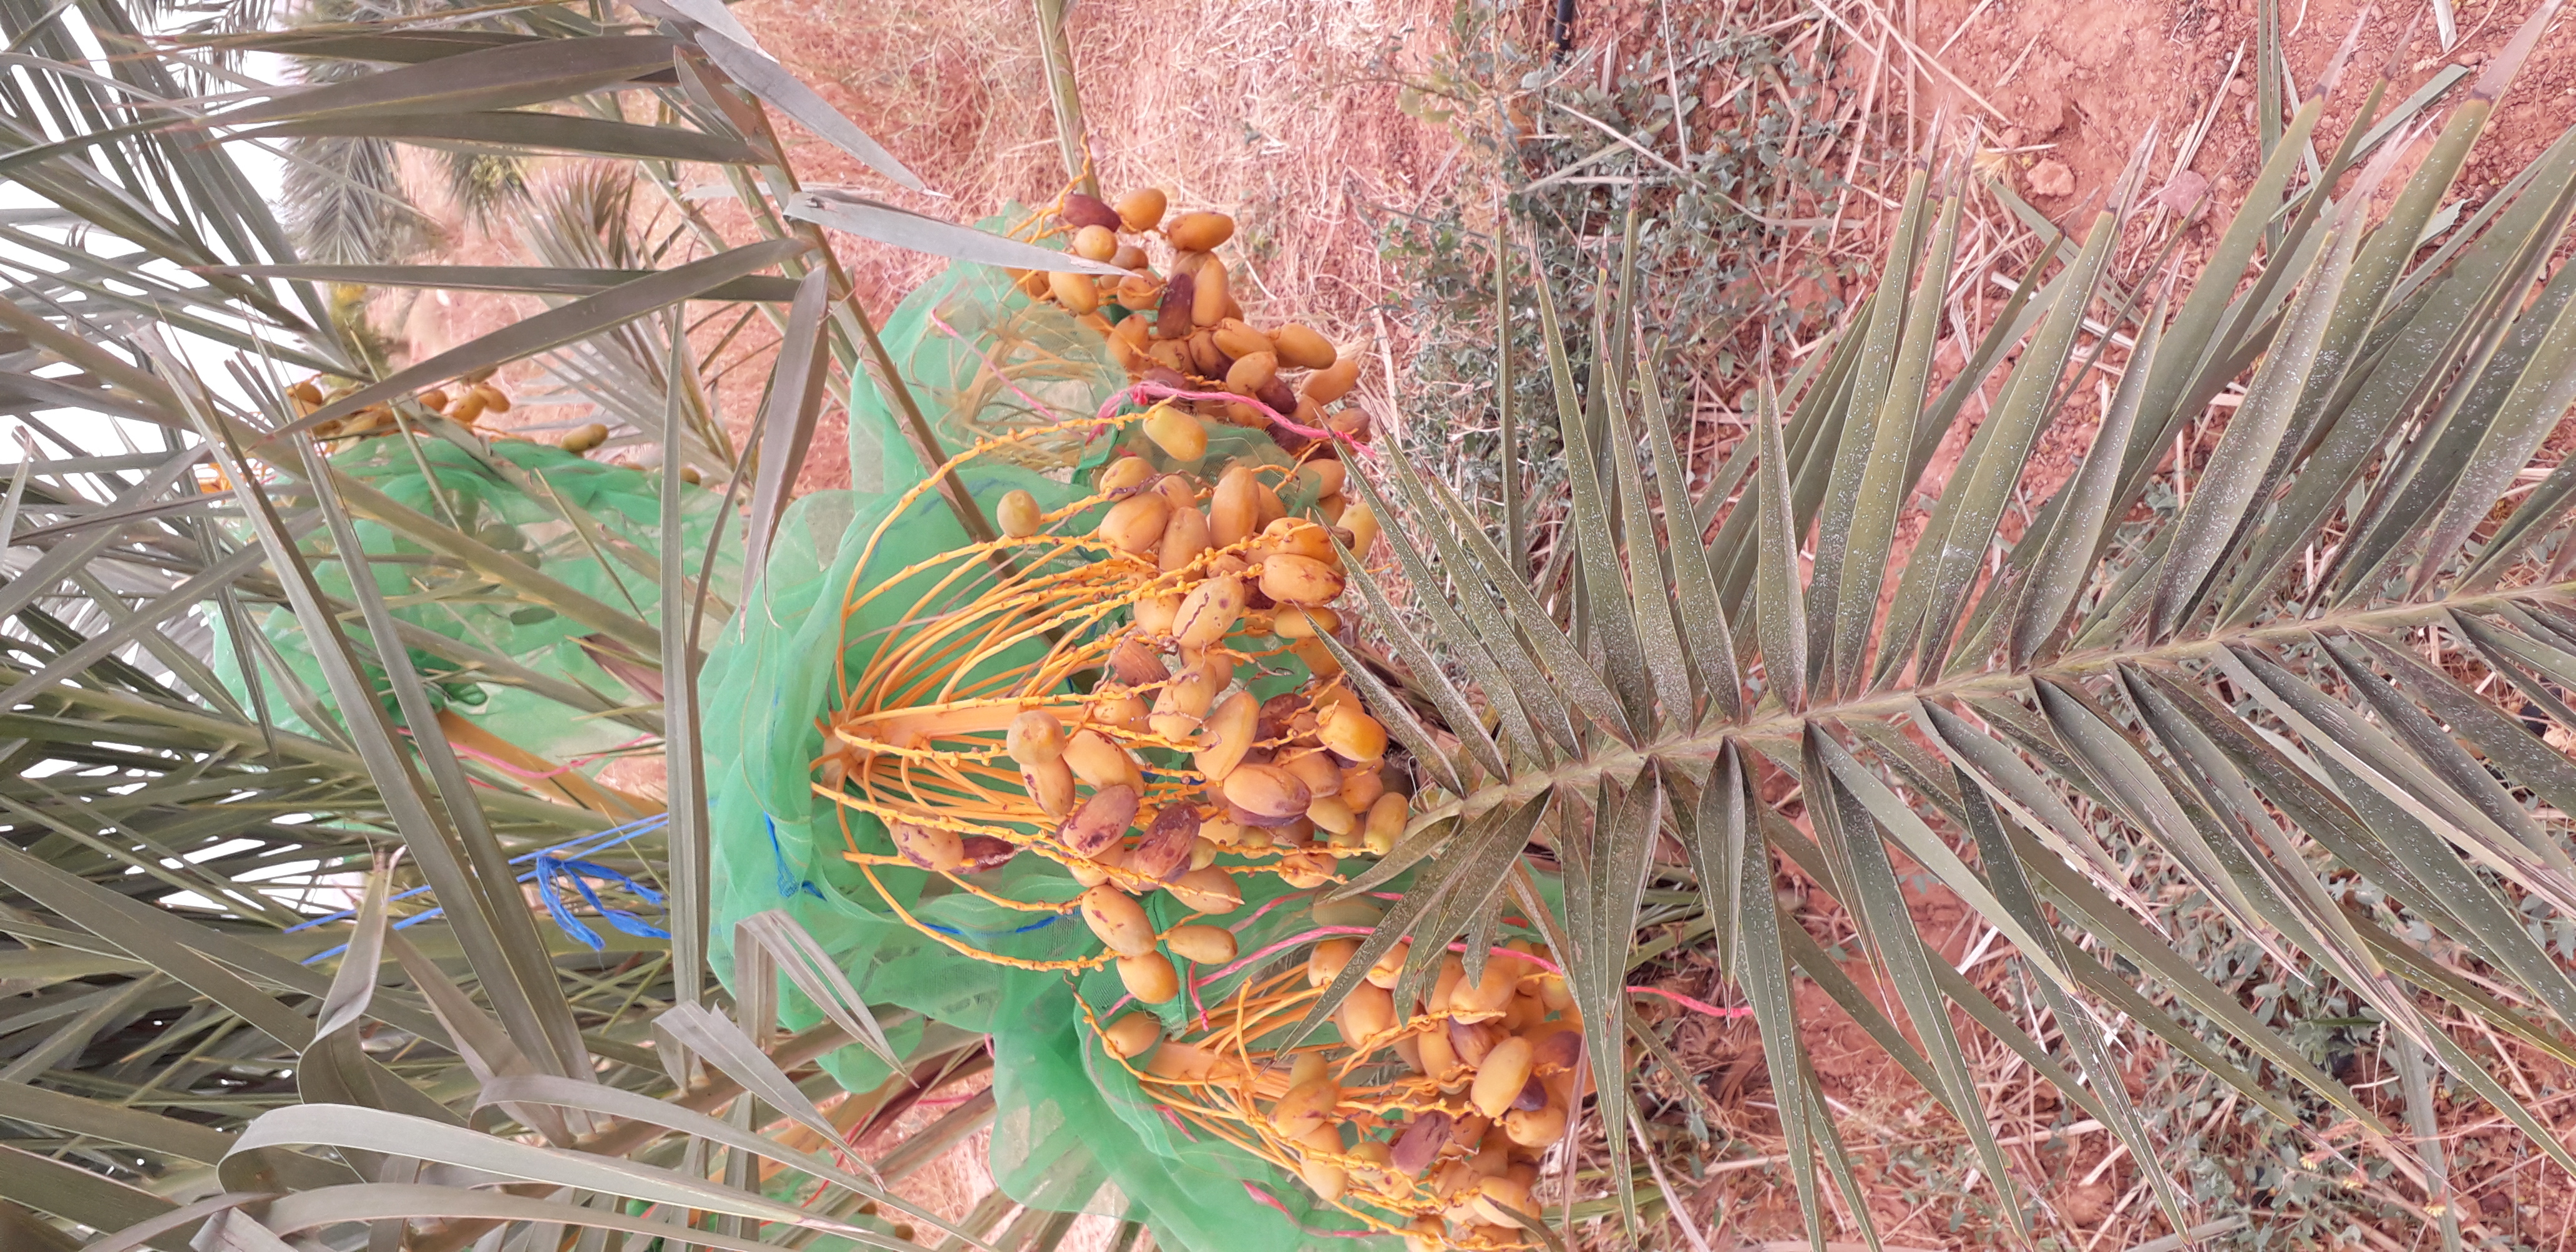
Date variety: Boumajhoul